Ivan Tišov

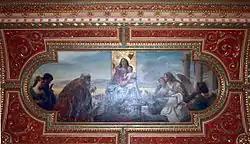
"Worship" ("Bogoštovlje") by Ivan Tišov on the ceiling of the Croatian Institute of History in Zagreb

While he was still studying in Vienna, Tišov received a commission to paint four allegorical works on the ceiling of the Golden Hall in Zagreb, under the titles of worship, theology, art and science. With his picture of Art, also known as Music, Tišov won a bronze medal at the Millennium Exhibition in Budapest in 1896.